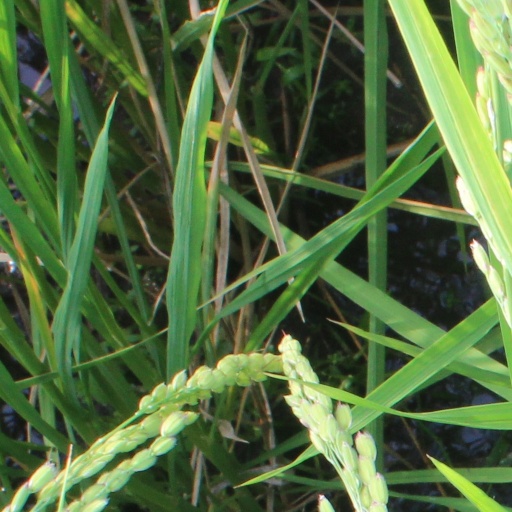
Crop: rice